List of accompaniments to french fries

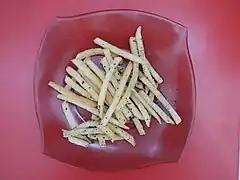
Wasabi potato fries, Tokyo Tokyo

In the Philippines, they are often served with a sprinkling of powdered flavors, primarily cheese, sour cream, or barbecue. In some fast food chains, these are topped with cheese sauce and minced bacon. They also serve fries with ketchup and some restaurants serves it with gravy. Banana Ketchup (ketchup made from bananas instead of tomatoes) is also a very popular french fry accompaniment in the Philippines.